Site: brandenburg
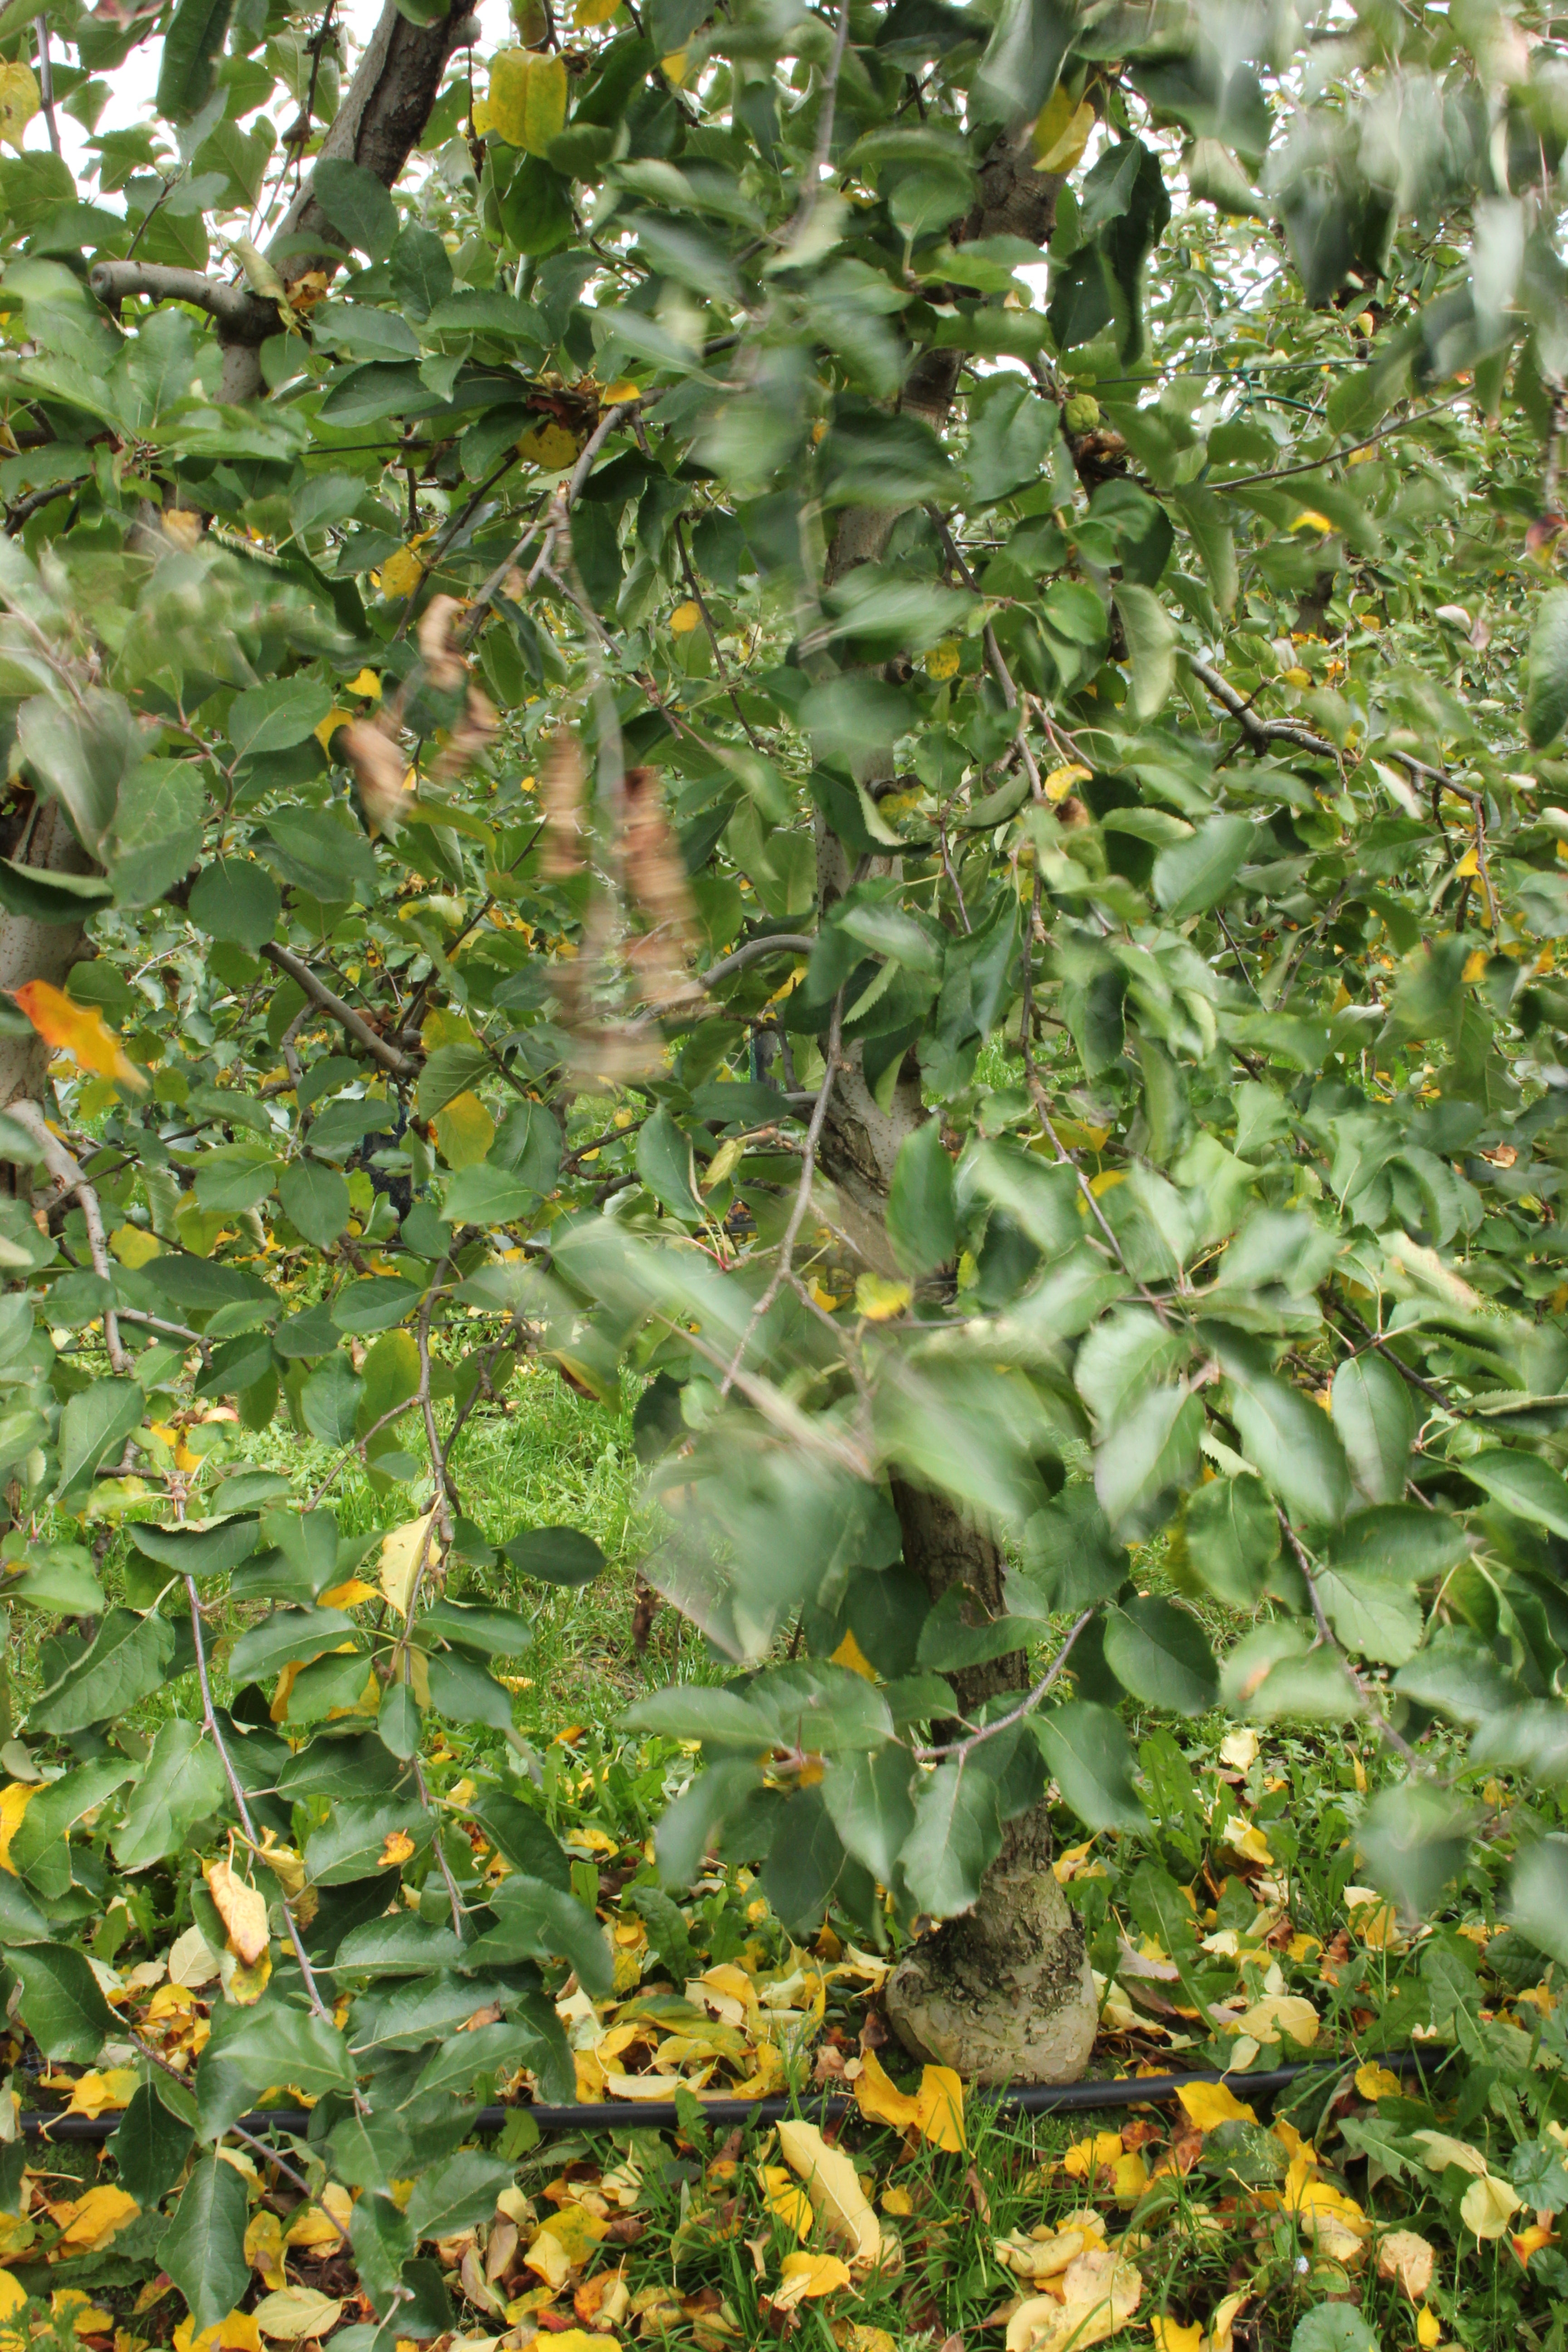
Growth stage (BBCH 91): Senescence, beginning of dormancy